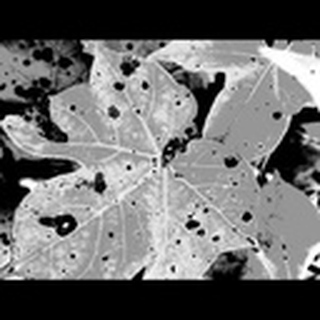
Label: cotton_target_spot